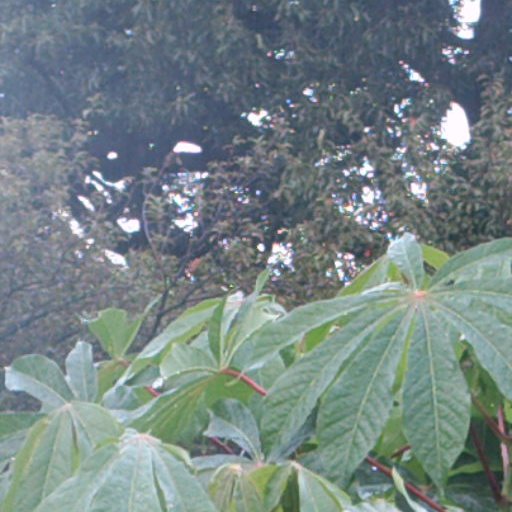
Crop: cassava